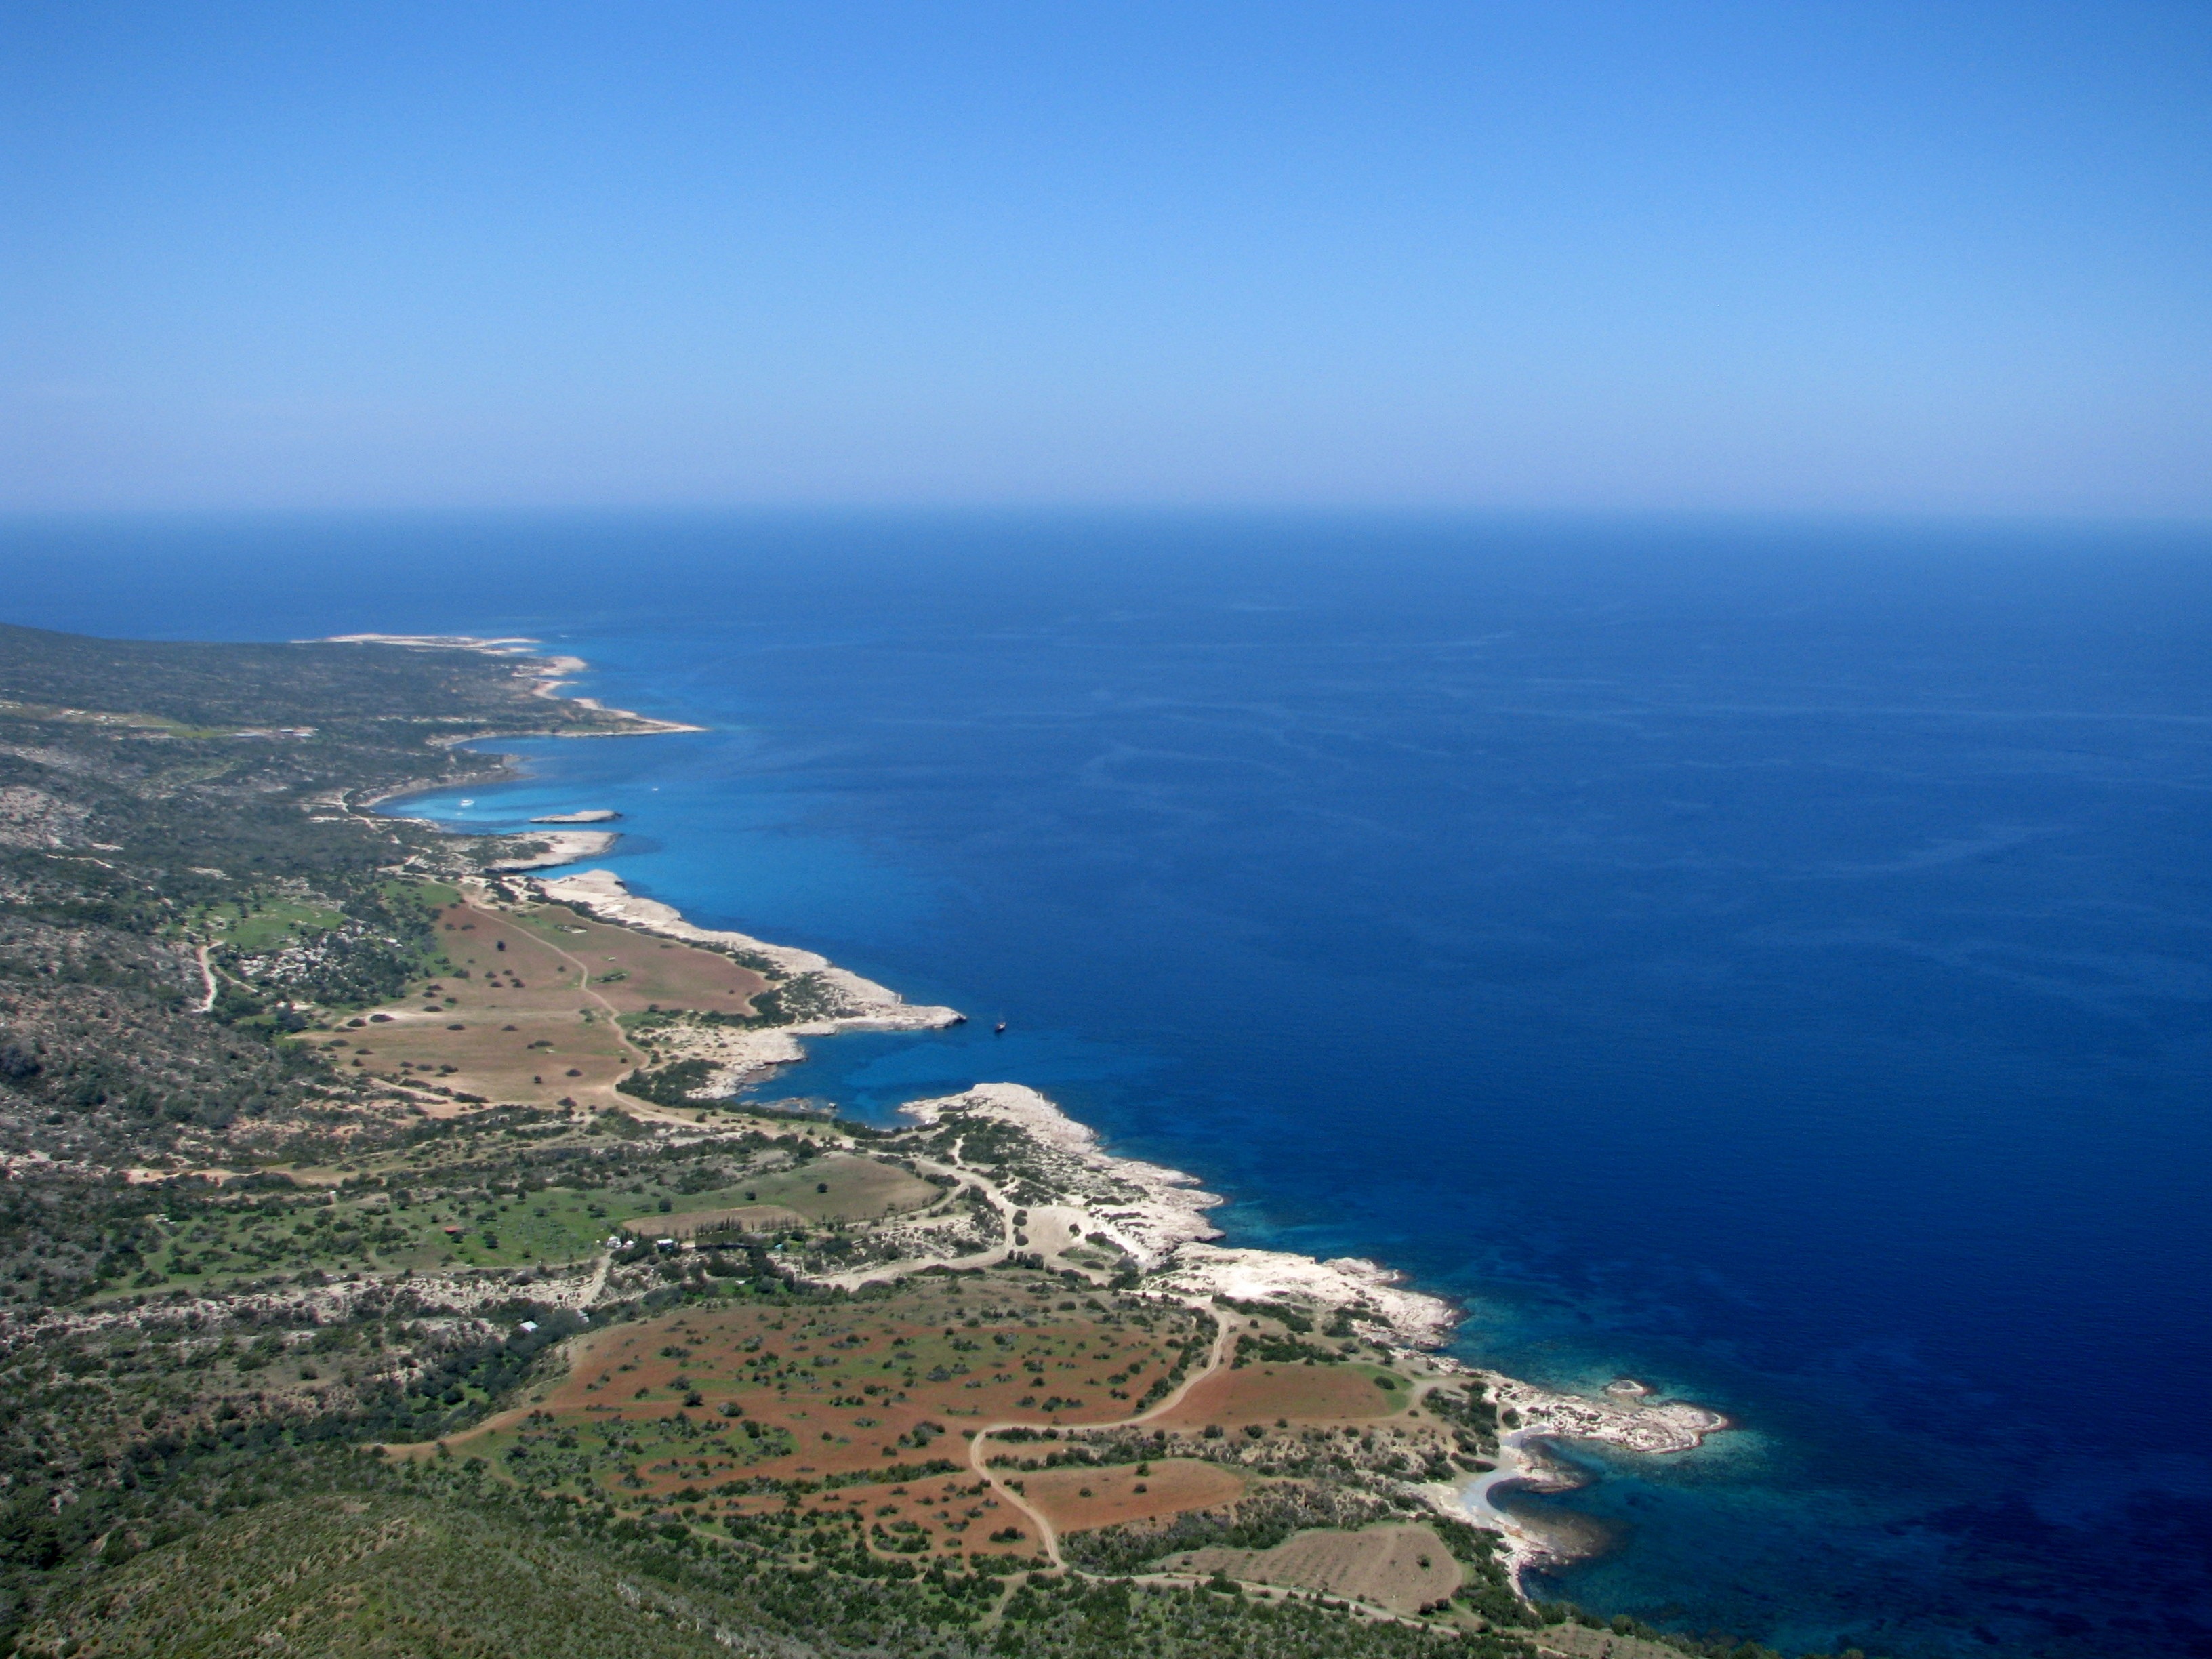
beach, landscape, sea, coast, nature, ocean, horizon, coastline, cliff, mediterranean, bay, terrain, cyprus, cape, islet, landform, akamas, aerial photography, geographical feature